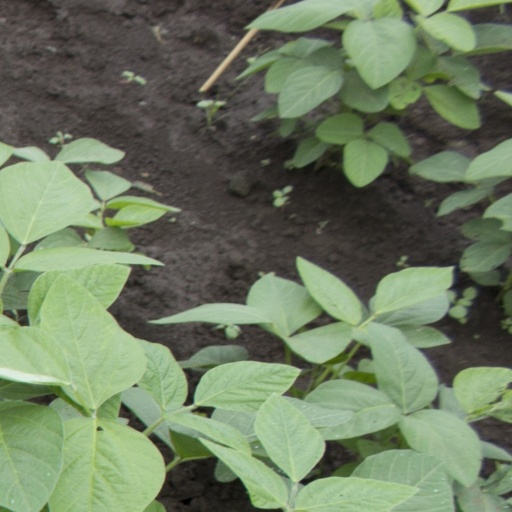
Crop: soybean